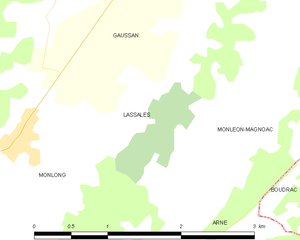
Carte des communes françaises
Lassales est une commune française située dans le département des Hautes-Pyrénées, en région Occitanie.